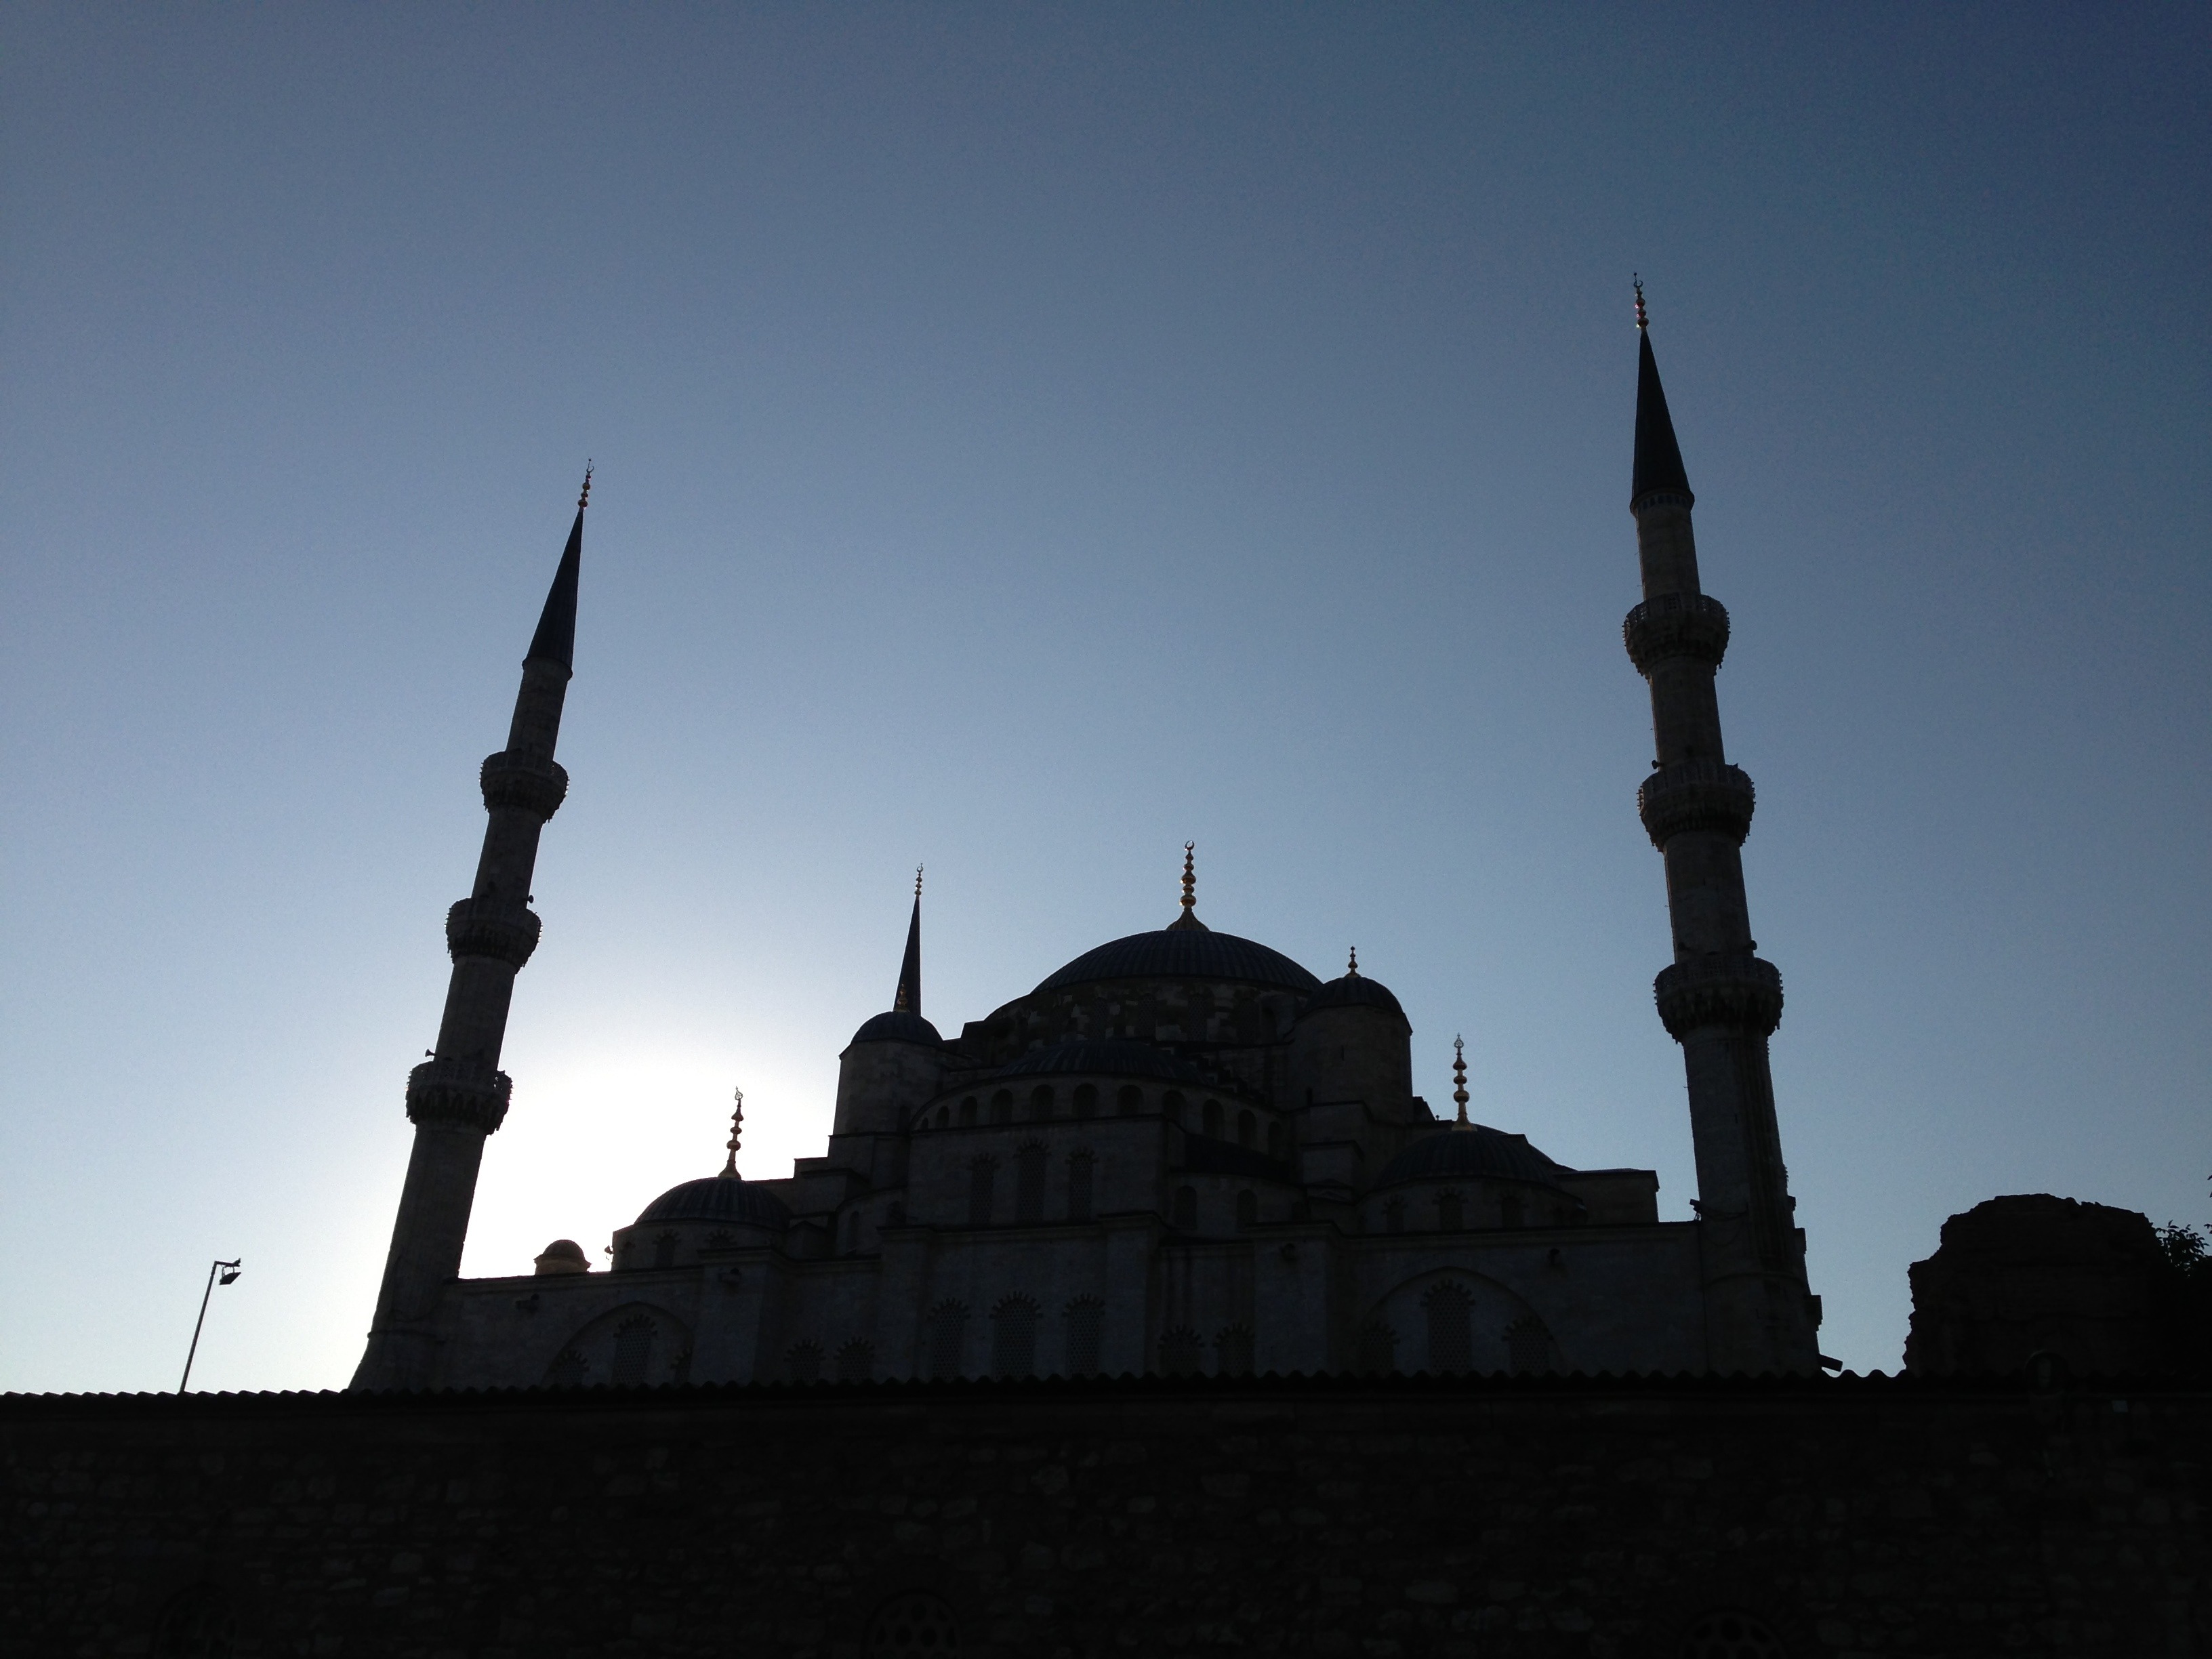
silhouette, architecture, sky, building, dusk, landmark, place of worship, spire, steeple, turkey, mosque, tourist attraction, dome, khanqah